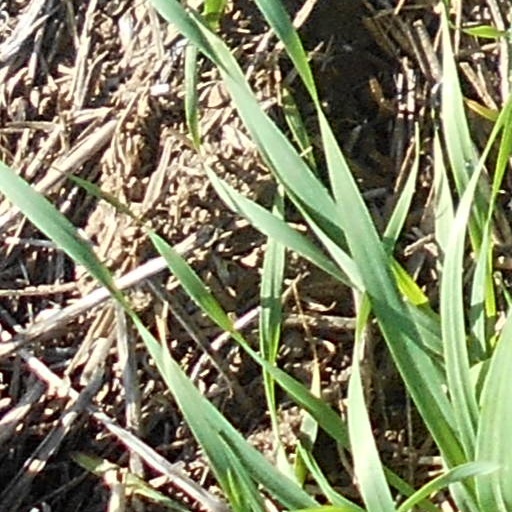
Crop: wheat